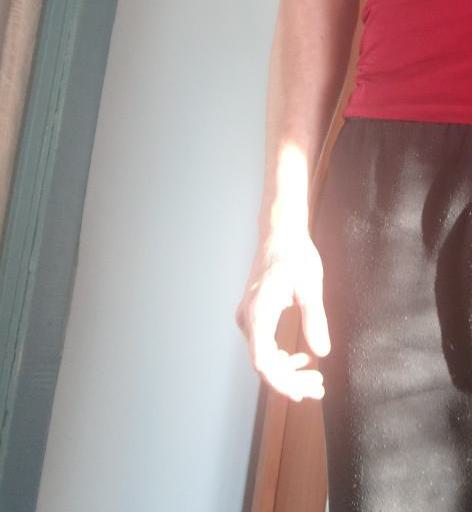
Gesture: no_gesture